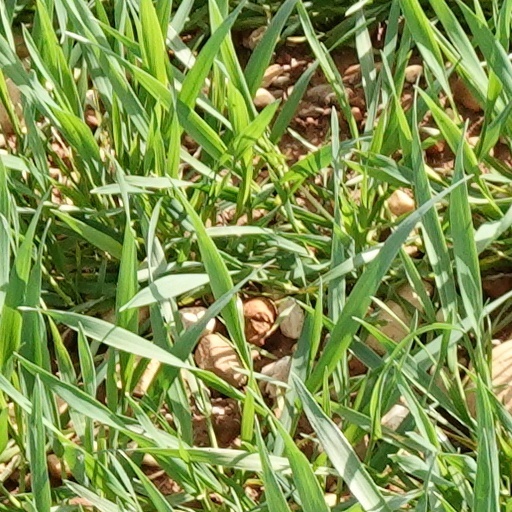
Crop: wheat